Six Sonatas for Violin and Harpsichord, BWV 1014–1019

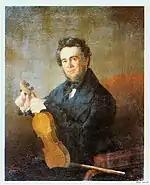
Karol Lipiński

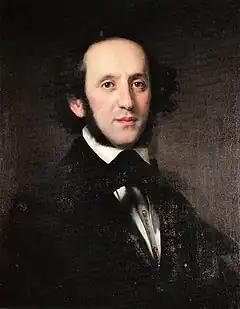
Felix Mendelssohn

In the early nineteenth century the virtuosity of the violinist Niccolò Paganini heralded a new generation of violinists. The Polish violinist Karol Lipiński, trained with Paganini and toured all the main cities in Europe before eventually settling in Dresden. In 1841, as part of a complete edition of Bach's works by the Leipzig publisher C.F. Peters, he prepared a new performing edition of BWV 1014–1019 in collaboration with the pianist Carl Czerny. It had the title "Six grandes sonates pour piano et violon obligé". For the edition, Moritz Hauptmann corrected errors in Nägeli's version by going back to original manuscripts; and Lipinski decided upon bowing and other performing details by playing through the sonatas with the organist August Alexander Klengel. Gottfried Wilhelm Fink, the editor of the "Allgemeine musikalische Zeitung", commented that "die Angabe der Bezeichnungen von einem Manne kommt, der nicht blos volkommener Meister seines Instrumentes, sondern auch vom Geiste Bach'scher Grossartigkeit durchdrungen ist" ("the provision of annotations comes from a man who is not merely a perfect master of his instrument, but also suffused with the sublimity of Bach's spirit").